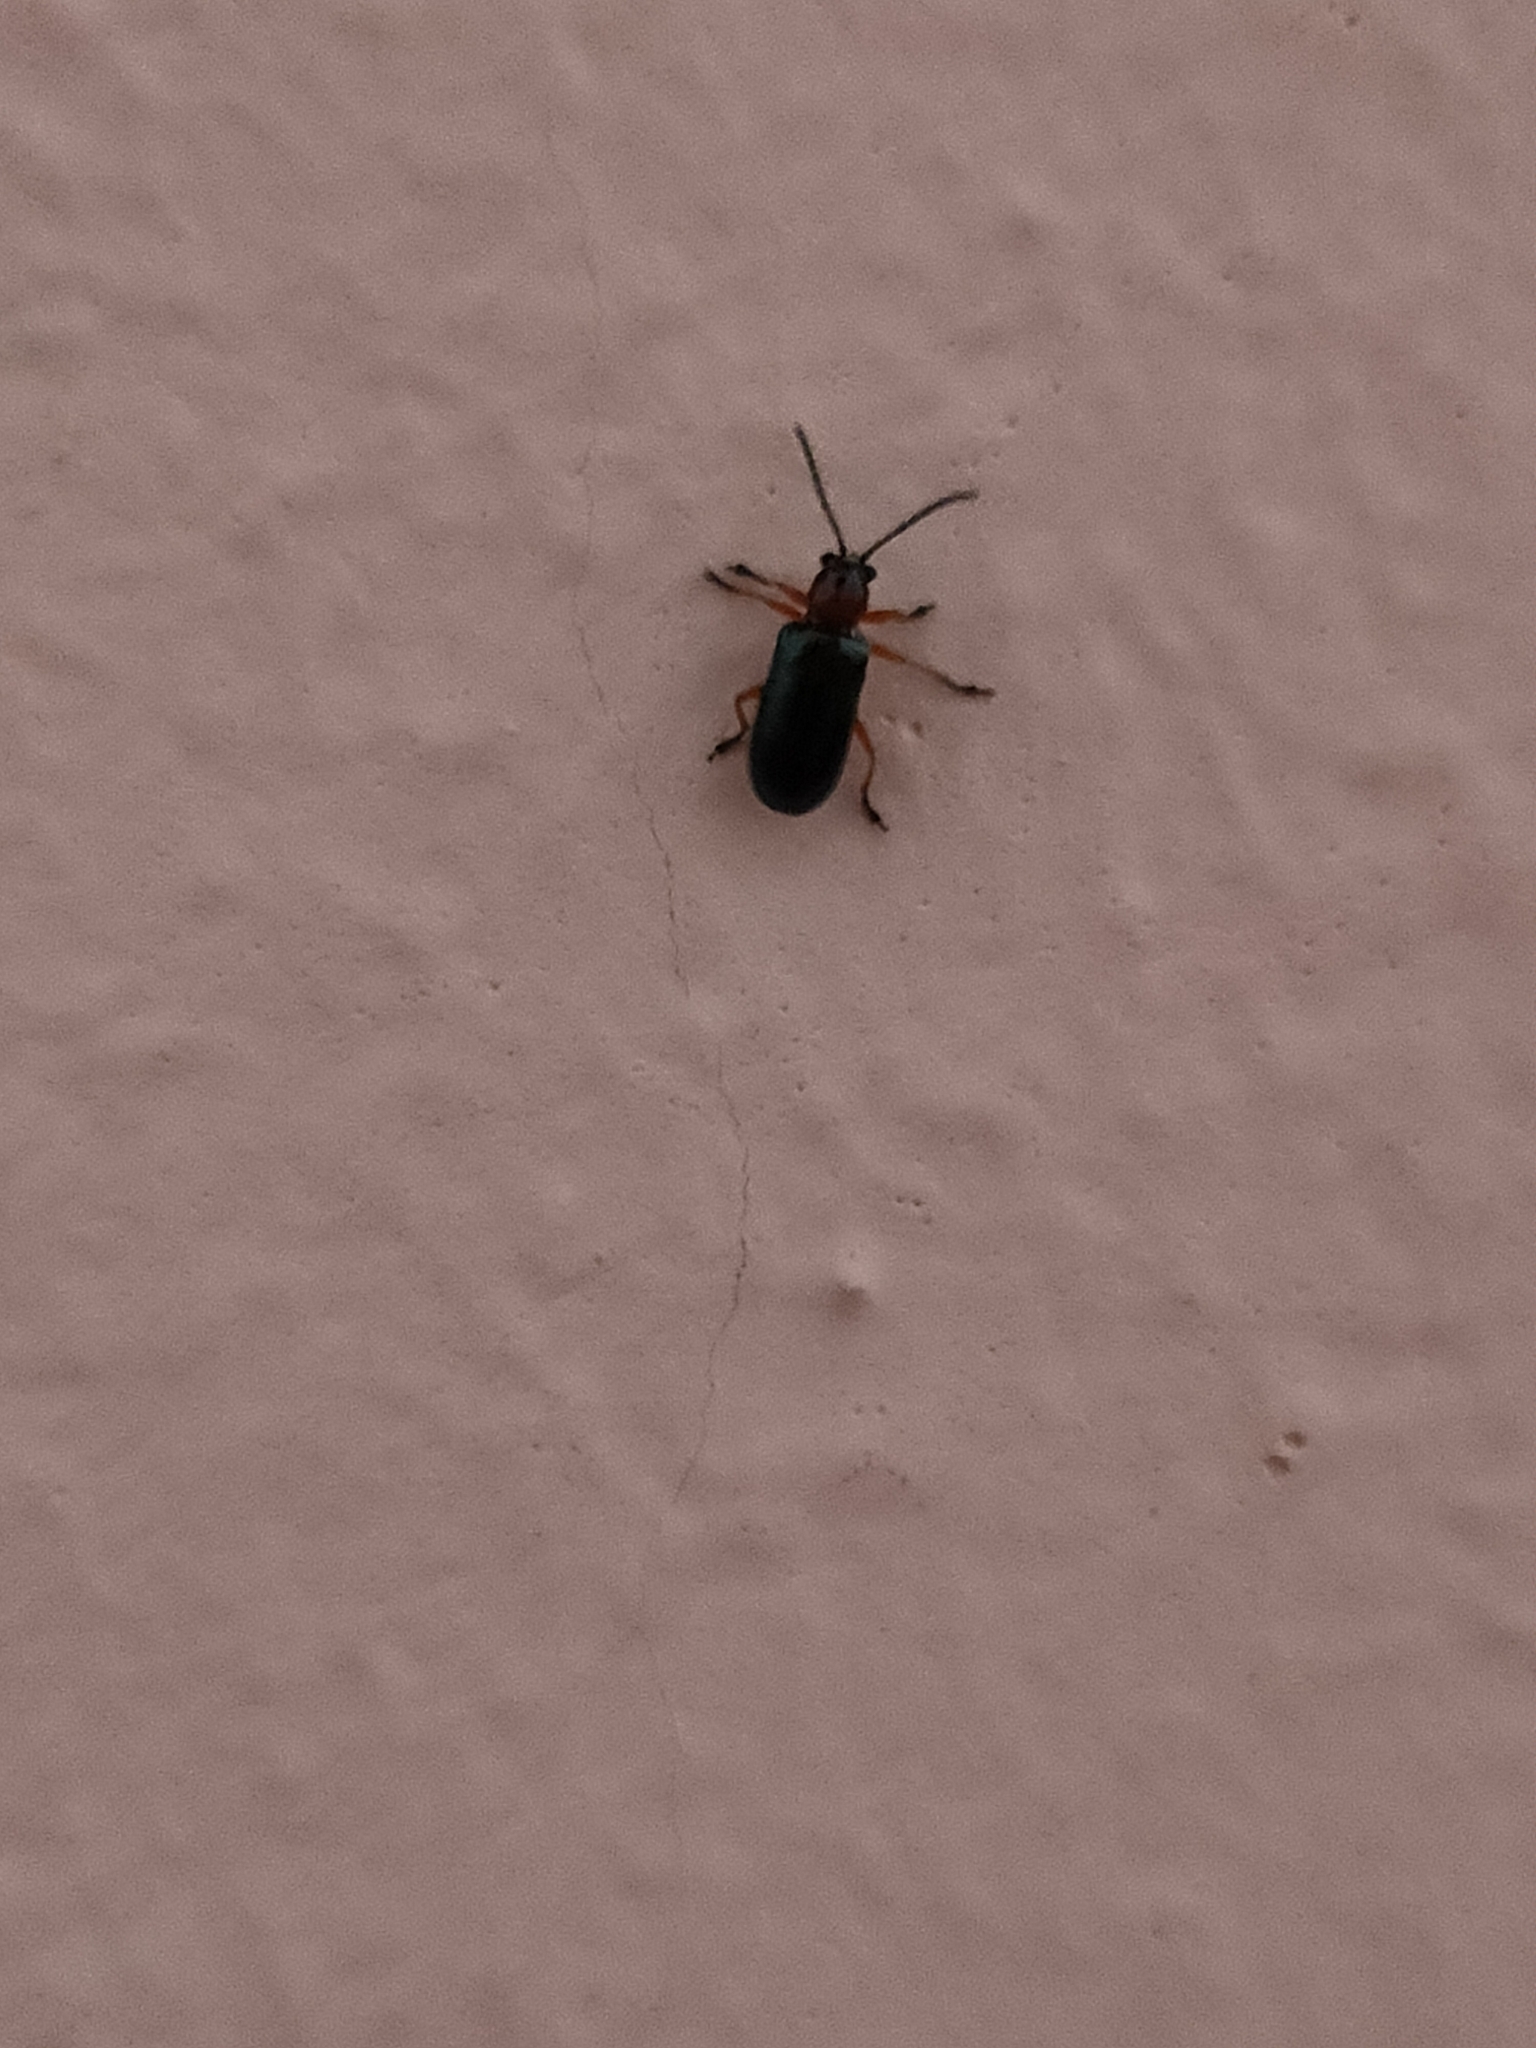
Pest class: cereal_leaf_beetle